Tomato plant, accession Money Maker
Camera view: tilt-top (135 deg); turntable rotation: 0 degrees
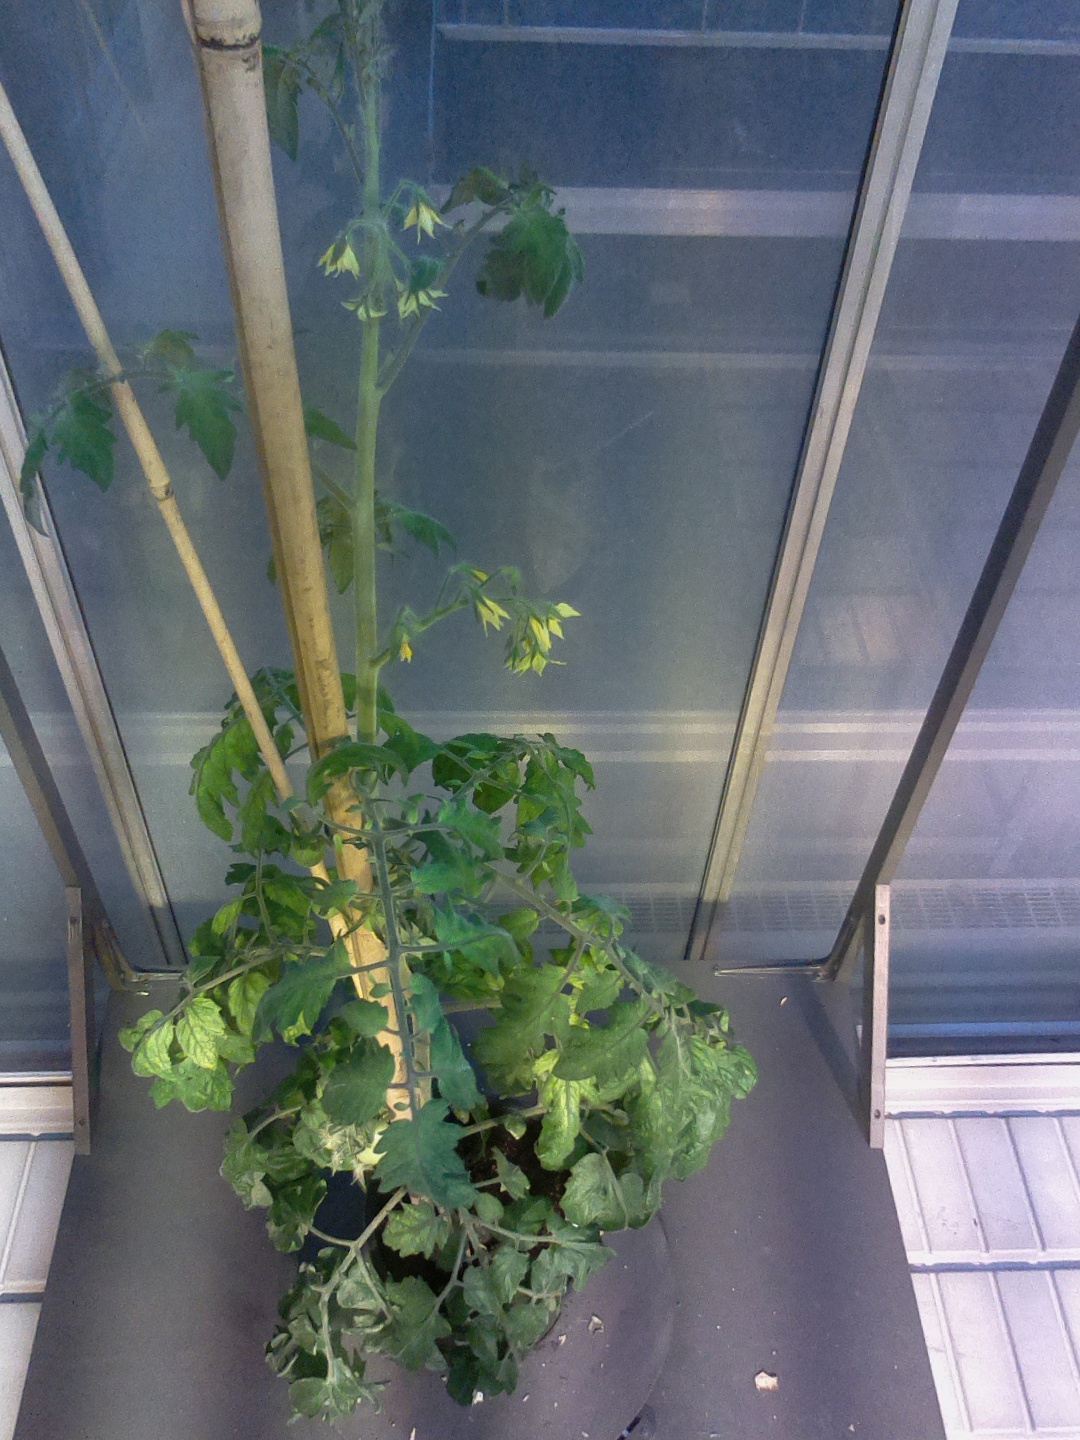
BBCH growth stage 72: 20%-30% of final fruit size